Guirane N'Daw

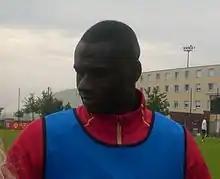
N'Daw at Lens training in 2015

Guirane N'Daw is a Senegalese former professional footballer who played as a defensive midfielder. He played for Sochaux, Nantes, Saint-Étienne, and Lens in France, for Zaragoza in Spain, for Birmingham City and Ipswich Town in England, and for Asteras Tripolis in Greece.